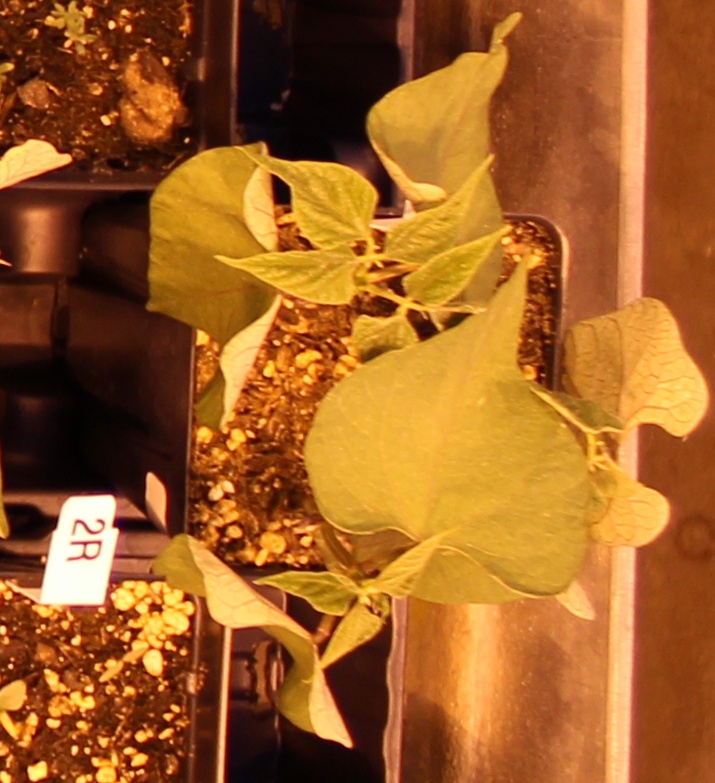
Label: Blackbean